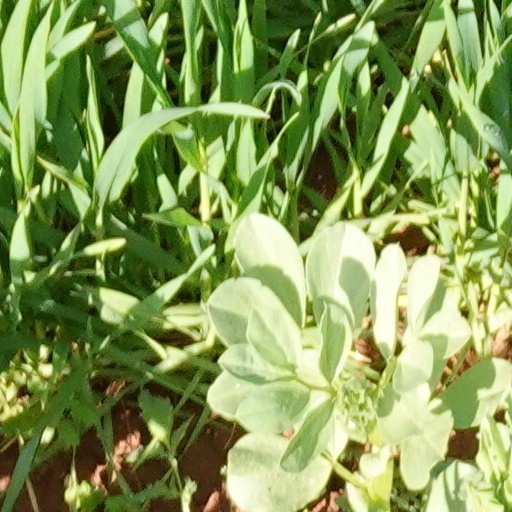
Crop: wheat